Hidradenitis suppurativa

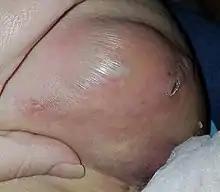
Hidradenitis Suppurativa Stage III. Inflamed lesion.

Endocrine diseases are more common in people who have HS. Diabetes mellitus may be both a causal factor contributing to the evolution and/or severity of HS and a consequence of inflammation in HS. Thyroid disorders are more common, too, in HS.